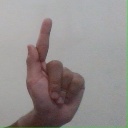
अक्षर: ळ